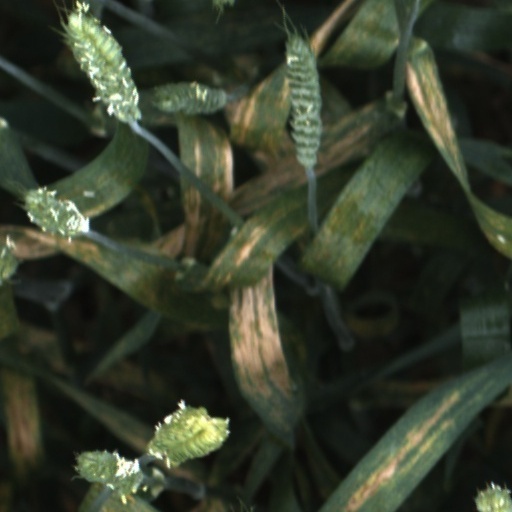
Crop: wheat